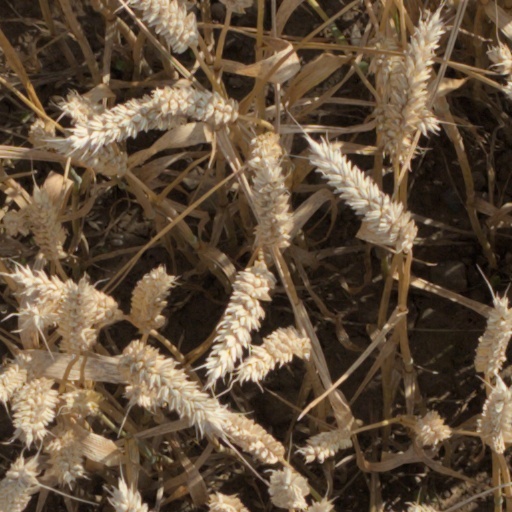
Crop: wheat